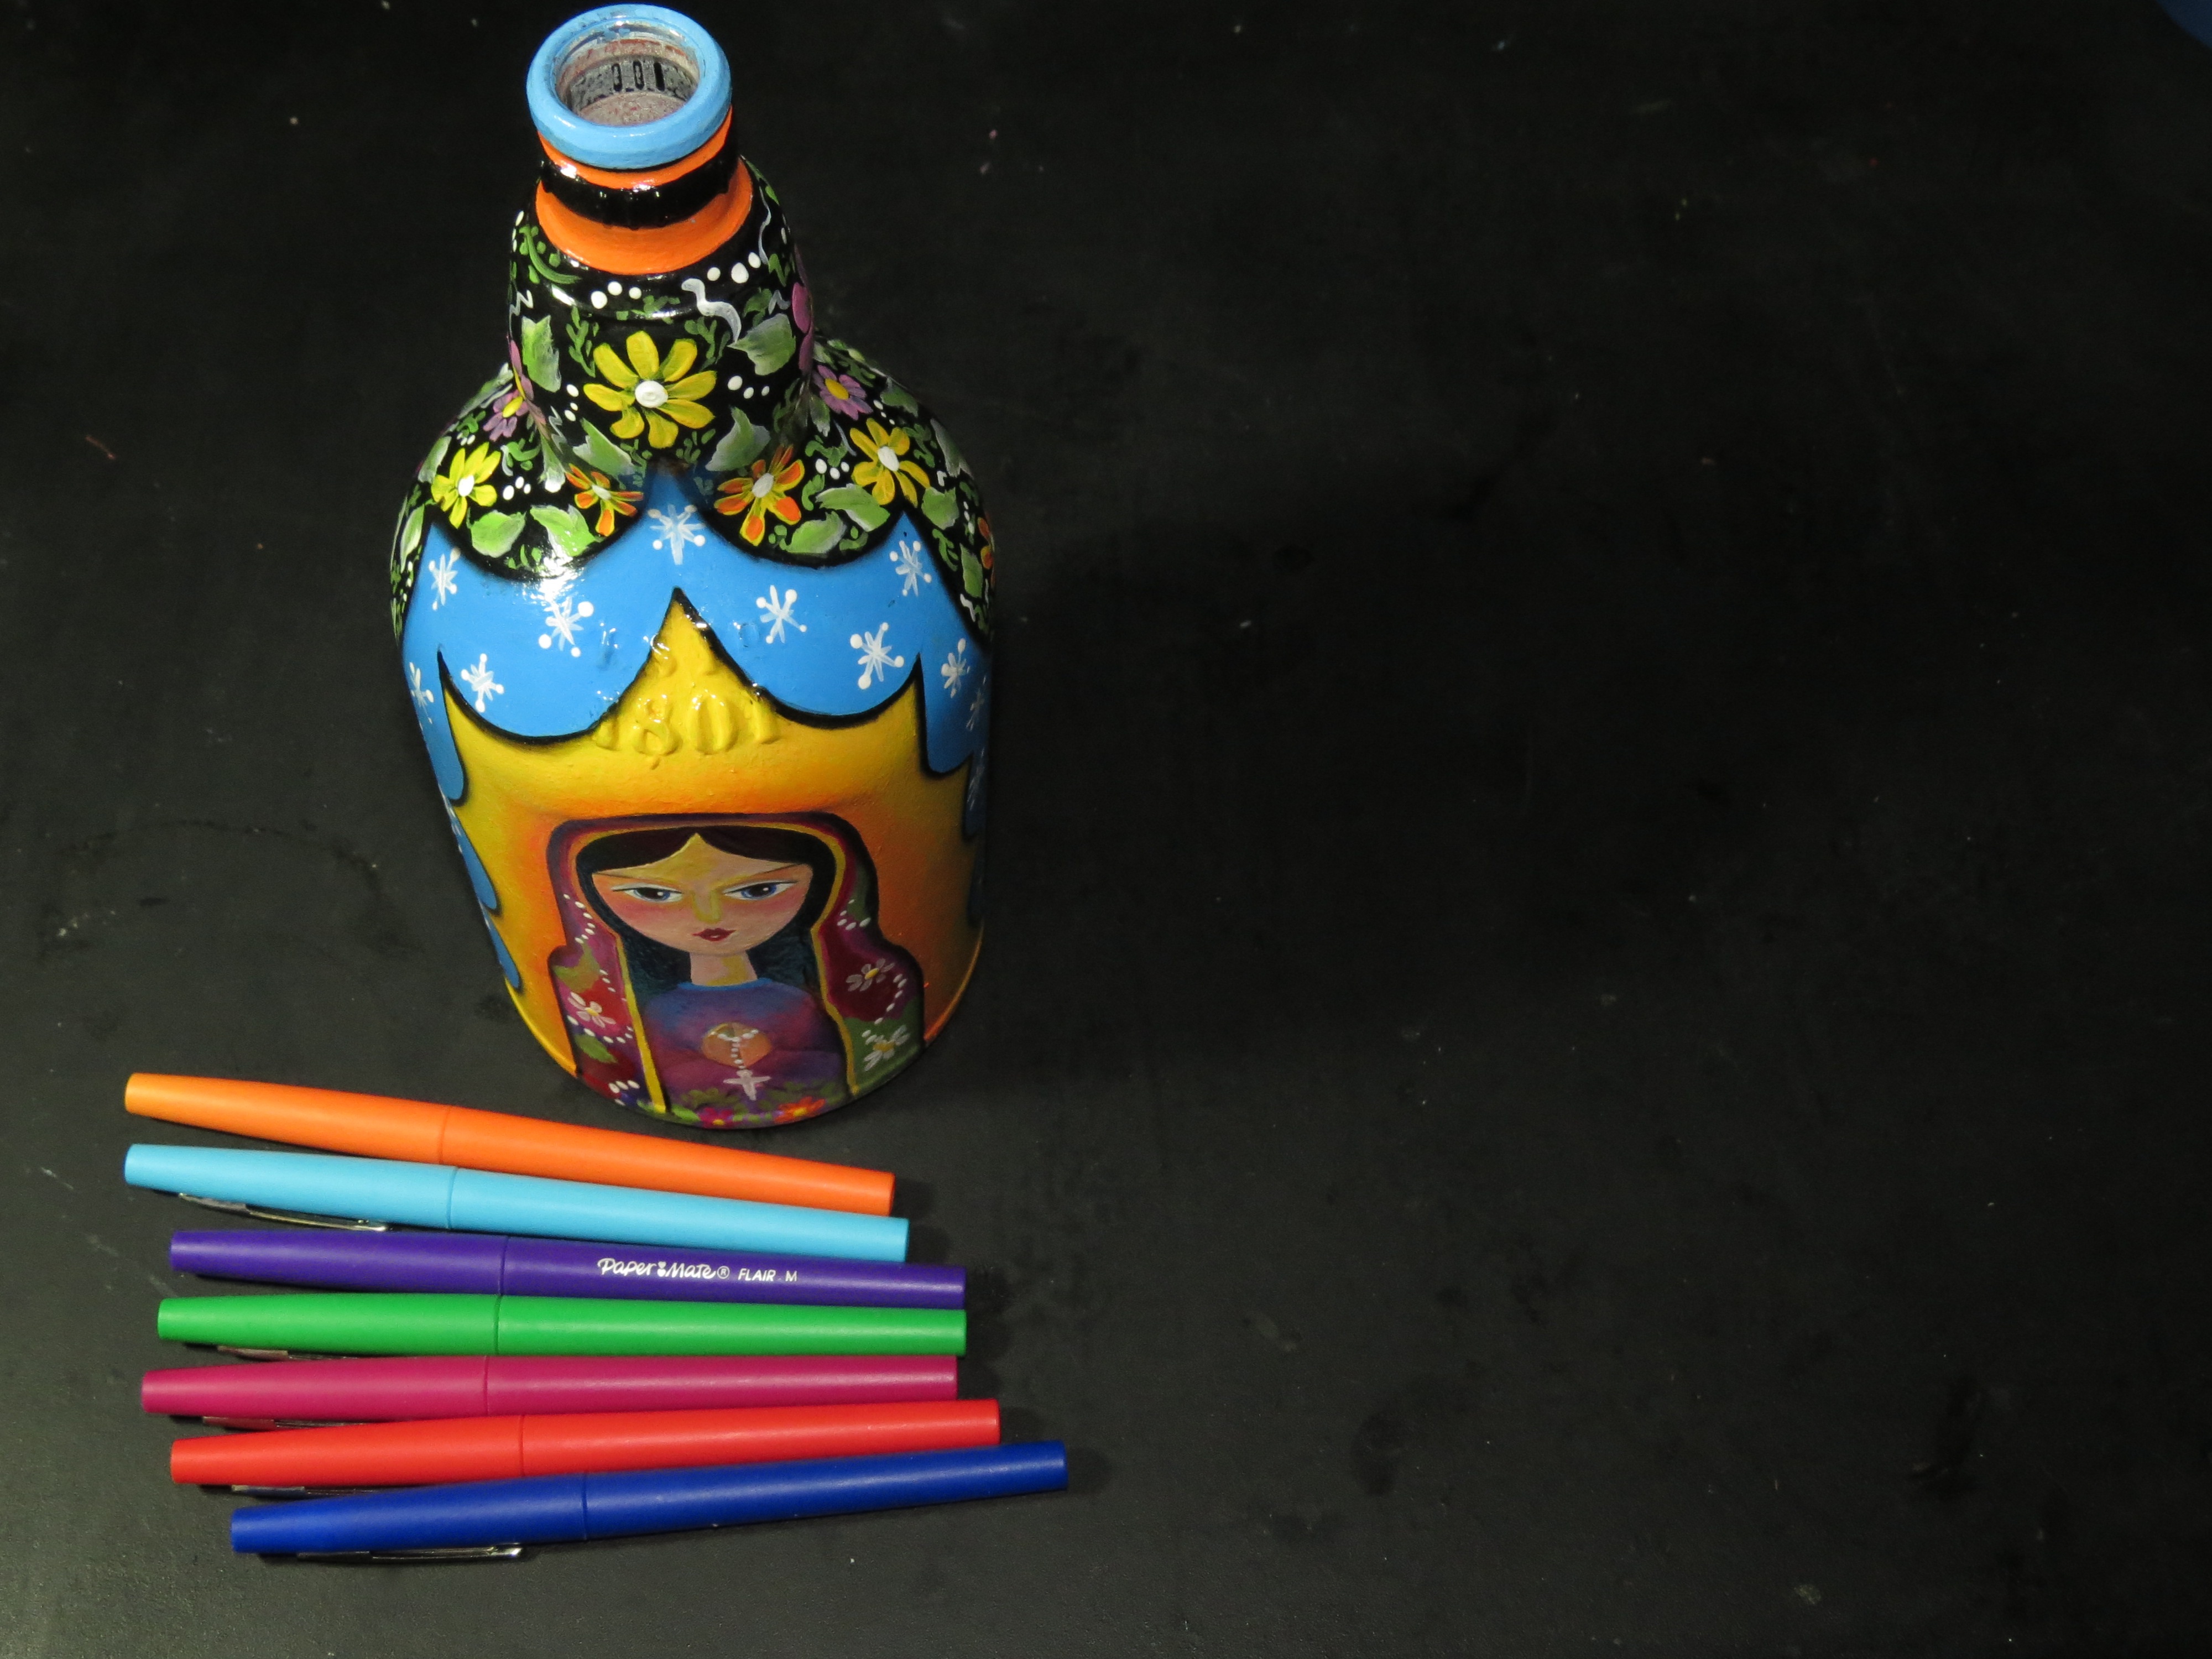
toy, art